Goromonzi West

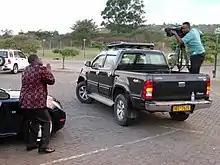
Energy Mutodi talking on camera, in 2011

It was created in the delimitation of 2008 from the former Goromonzi constituency, and covers Makumbe, Parirewa, Domboshava and Makumbe Mission. In the March 2008 parliamentary election the seat was won by the ZANU–PF candidate who defeated the MDC candidate from the Morgan Tsvangirai faction (MDC-T) by just 262 votes. In the 2013 election the ZANU-PF candidate, Biata B. Nyamupinga, was again challenged by Ian Makone (MDC-T) as well as by Wonder Chinamora (MDC). Nyamupinga retained her seat in the Assembly. A recount in Goromonzi West was conducted in April 2008, increasing ZANU-PF's total by one vote, from 6,193 to 6,194.